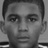
Emotion: neutral